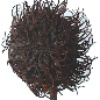
Label: rambutan